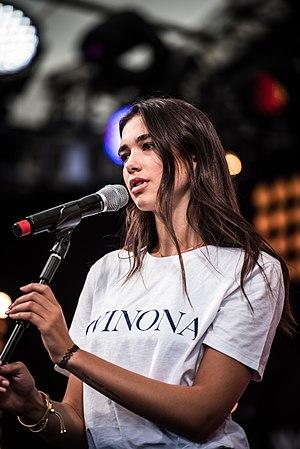
A Head Full of Dreams Tour est la septième tournée du groupe de rock alternatif britannique Coldplay. Elle a duré 21 mois, de mars 2016 à novembre 2017.